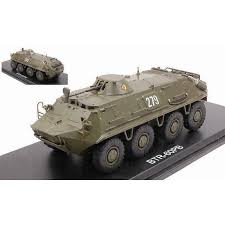
Label: BTR